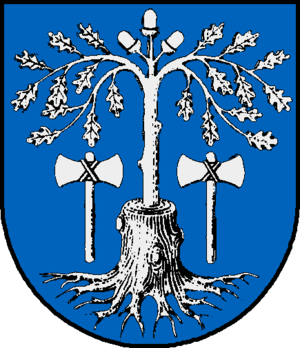
Kalübbe
Coat of arms of Kalübbe
Kalübbe er en by og kommune i det nordlige Tyskland, beliggende i Amt Großer Plöner See under Kreis Plön. Kreis Plön ligger i den østlige/centrale del af delstaten Slesvig-Holsten.